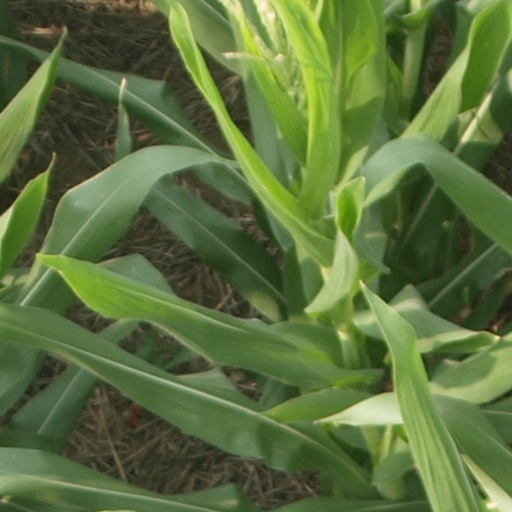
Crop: maize; corn